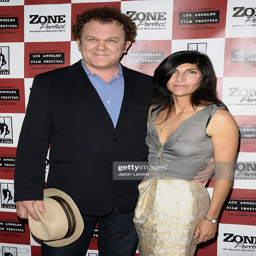
actor and film producer attend the premiere .